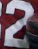
Number: 2